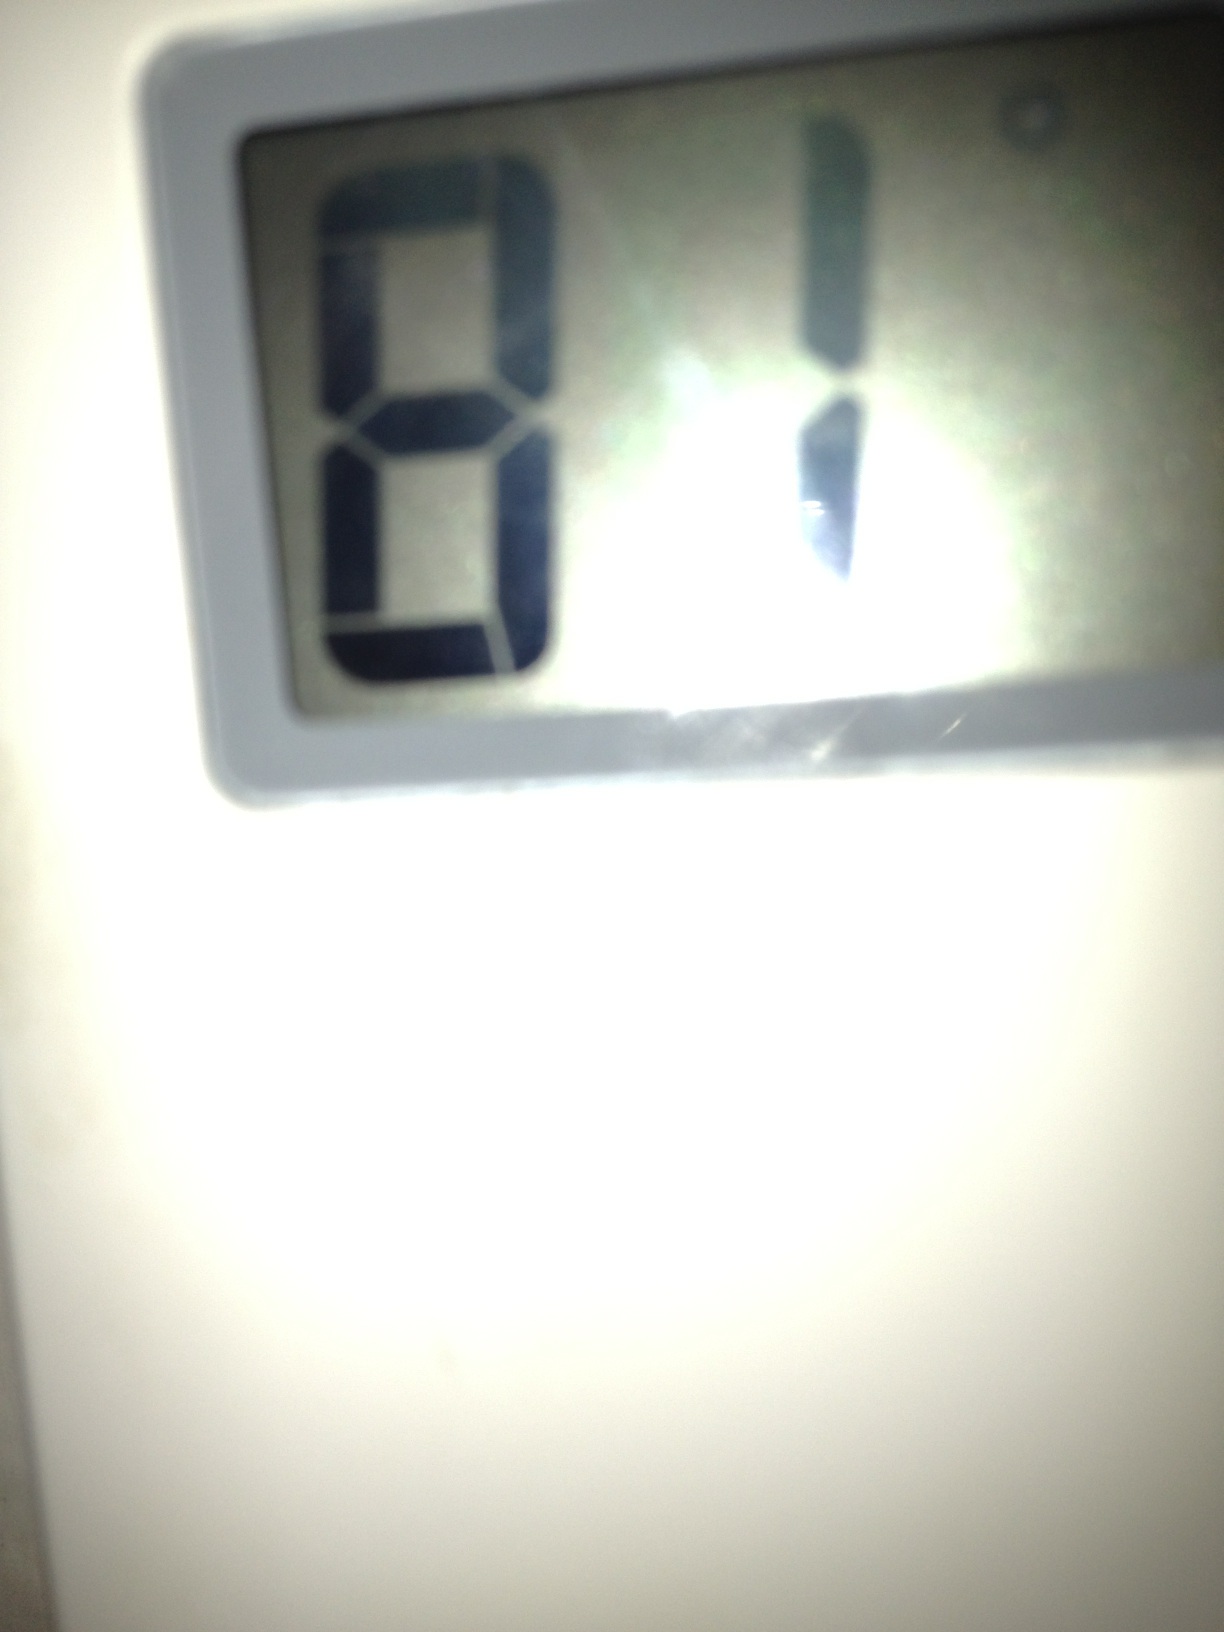Question: Can you tell me what the thermostat temperature is set on, please?
Answer: 81